Tachiraptor

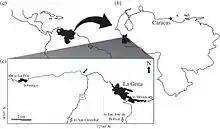
"Tachiraptor admirabilis" type locality in Venezuela

Since the late 1980s in the Venezuelan state of Táchira, remains of dinosaurs have been uncovered at a road-cut between La Grita and Seboruco. Most of these belonged to a small herbivore that in 2014 was described as "Laquintasaura". However, included in the discoveries were some theropod teeth, indicating a predator must have been present. In 2013, this was affirmed by the discovery of some theropod bones.